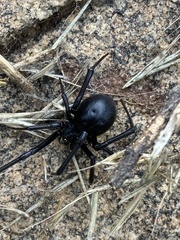
Species: Lactrodectus_hesperus